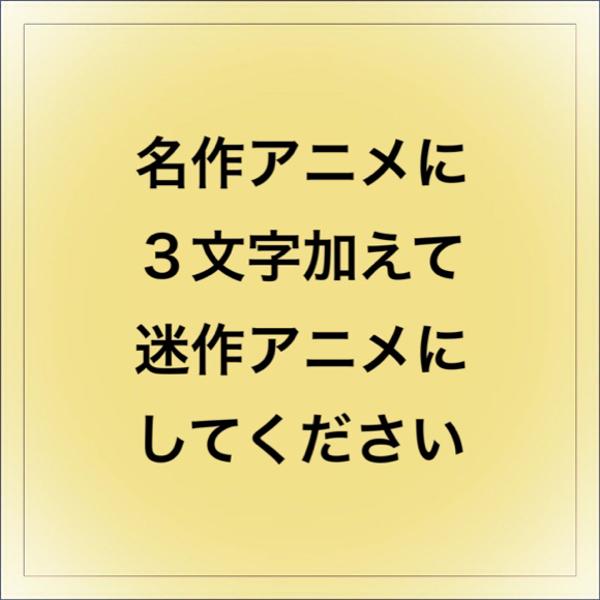
回答: アアンパンパンマン